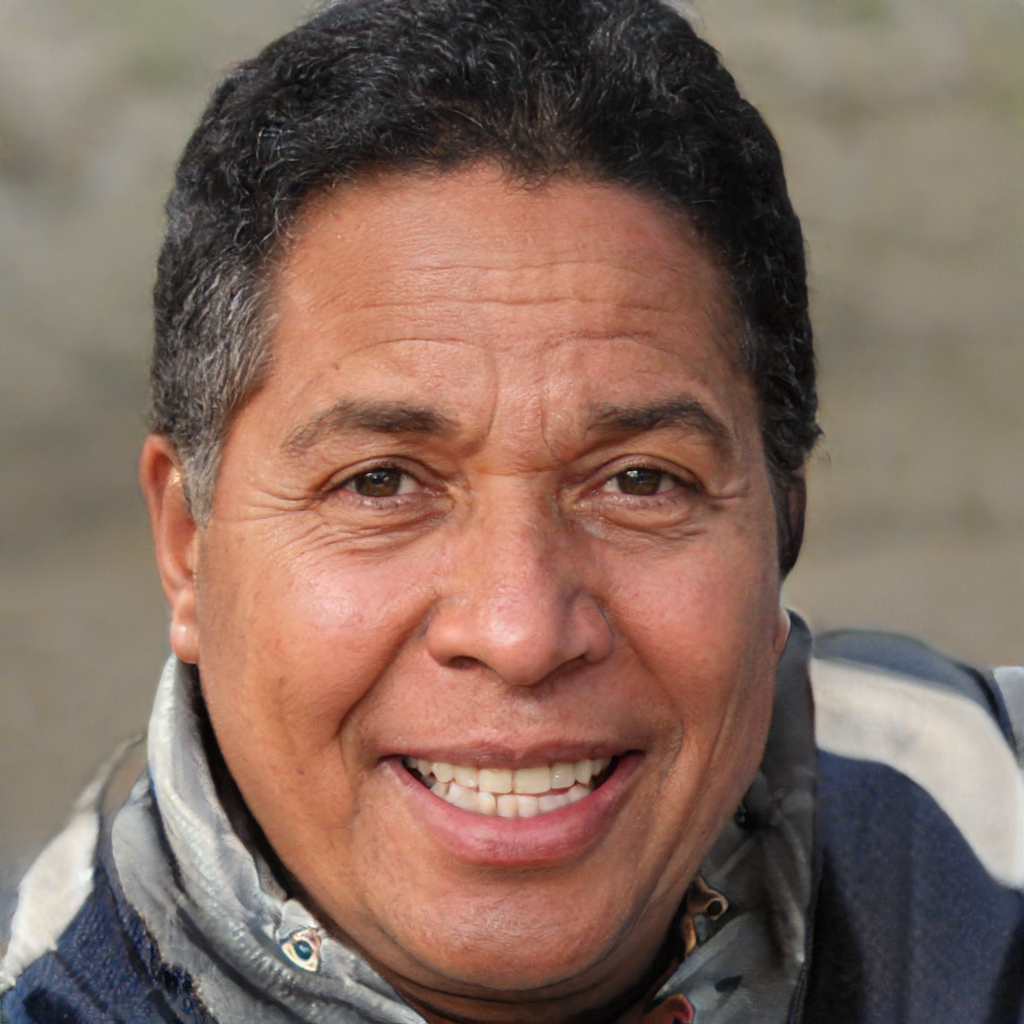
Label: No Watermark